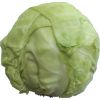
Label: Cabbage white 1